Laura Bicāne

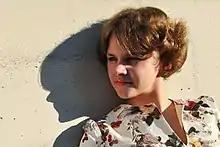

Laura Bicāne studied at Špoģi music and art school where she learned how to play the accordion. Laura taught herself to play acoustic guitar. She performed her first composed songs at the Špoģi Secondary School for classmates. In 2017 she graduated from Daugavpils Staņislava Broka Music high school with qualification as a classical guitar player.